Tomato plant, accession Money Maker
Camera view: bottom (45 deg); turntable rotation: 240 degrees
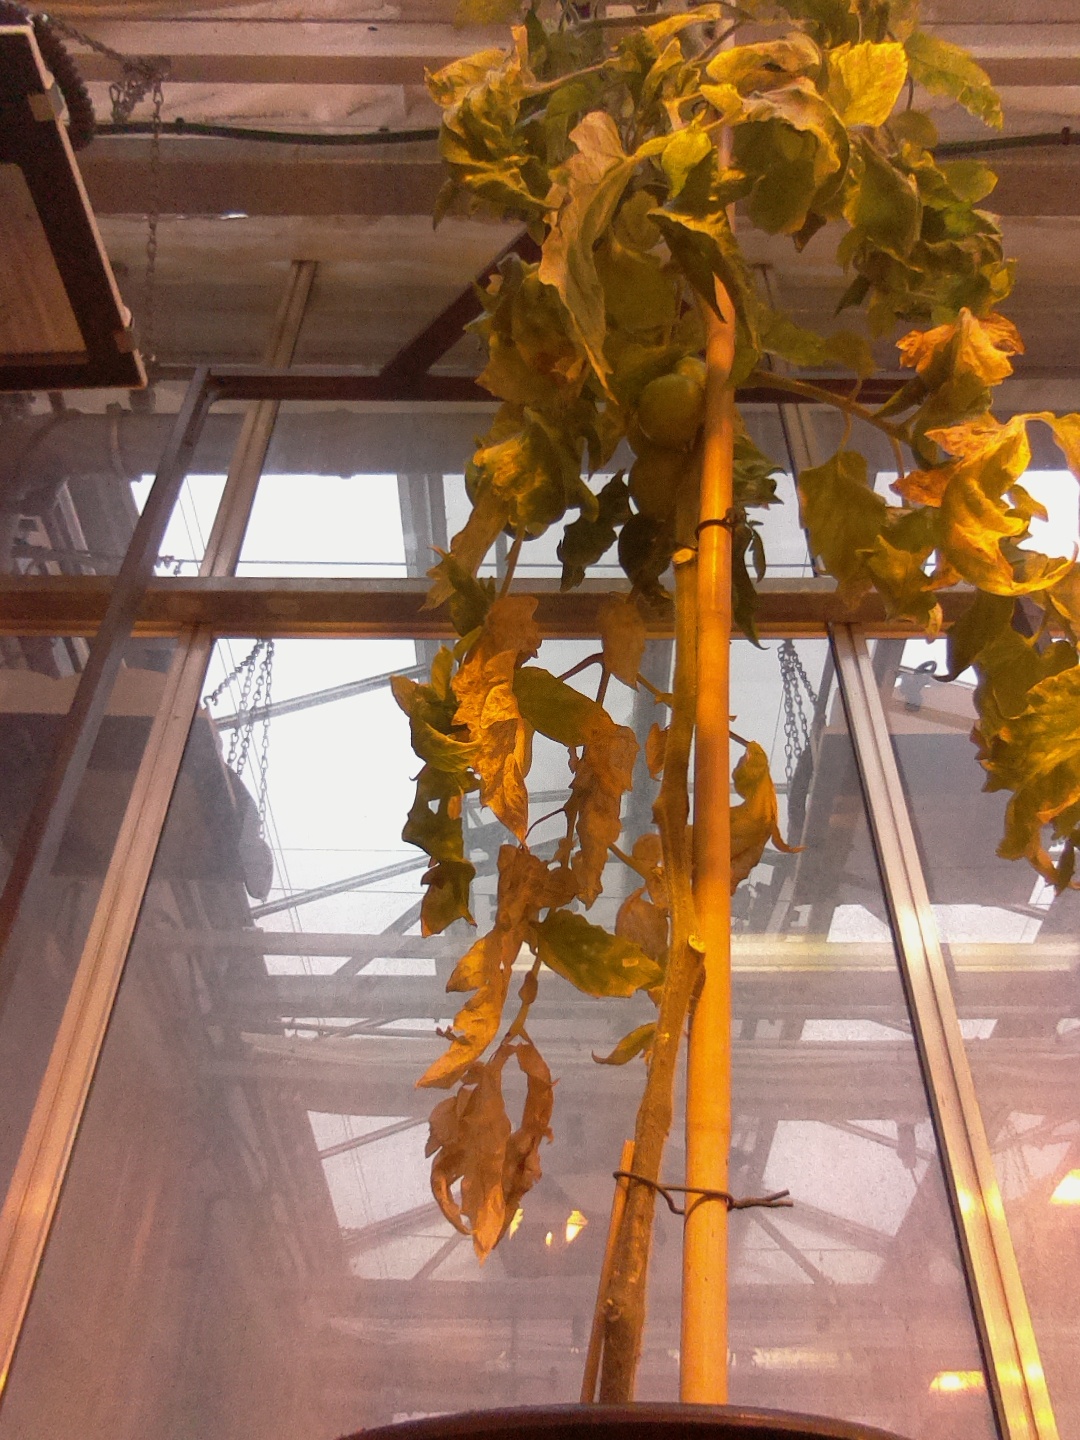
BBCH growth stage 79: 90% -100% of final fruit size